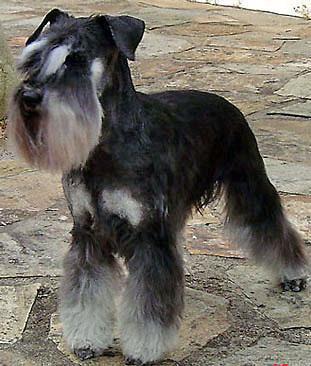
standard_schnauzer